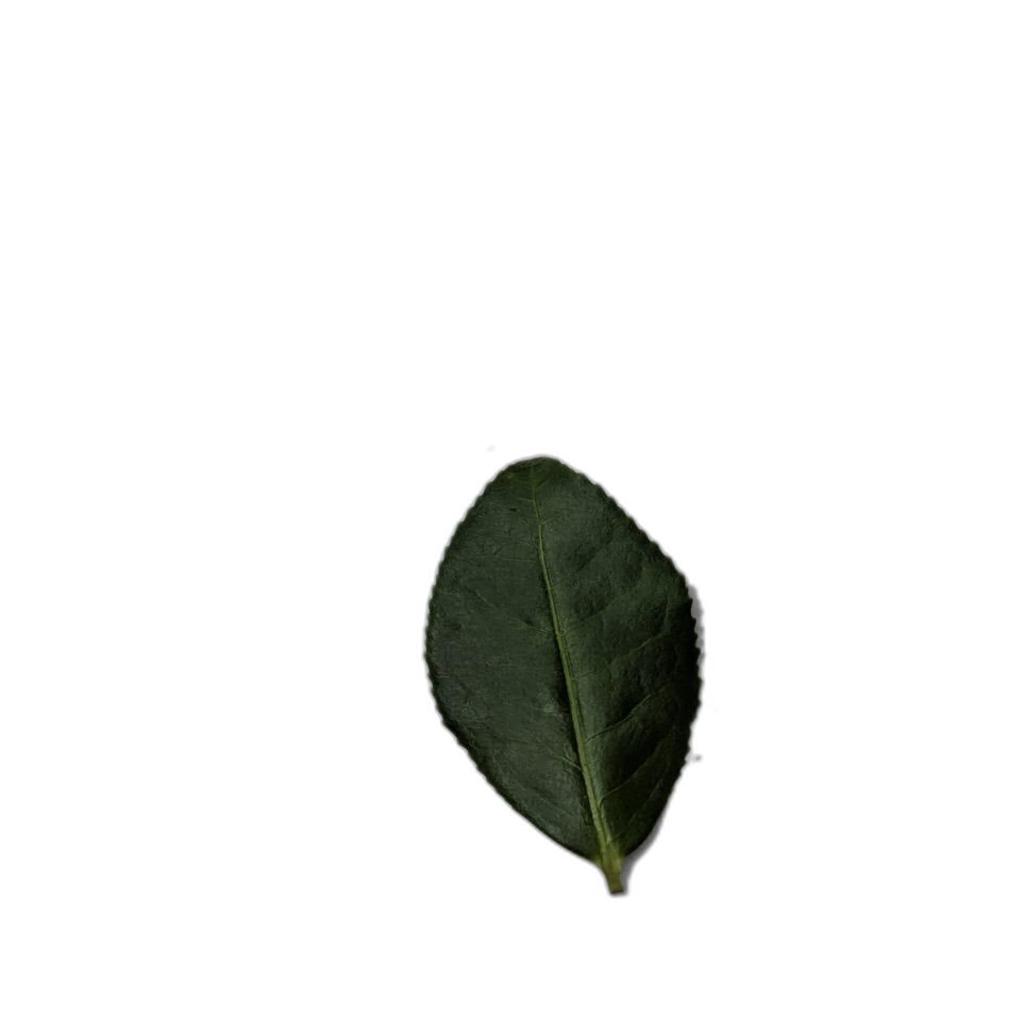
Label: Healthy